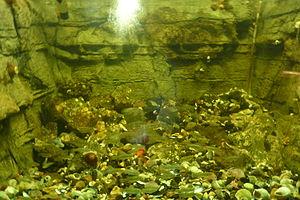
Mollusques et crustacées dans un des aquariums du musée-aquarium Exploramer de Sainte-Anne-des-Monts
Exploramer est une institution muséale située à Sainte-Anne-des-Monts, dans la région administrative de la Gaspésie–Îles-de-la-Madeleine au Québec. L'espace intérieur de l'édifice du musée comprend un grand nombre d'aquariums qui présentent différents écosystèmes du fleuve Saint-Laurent.